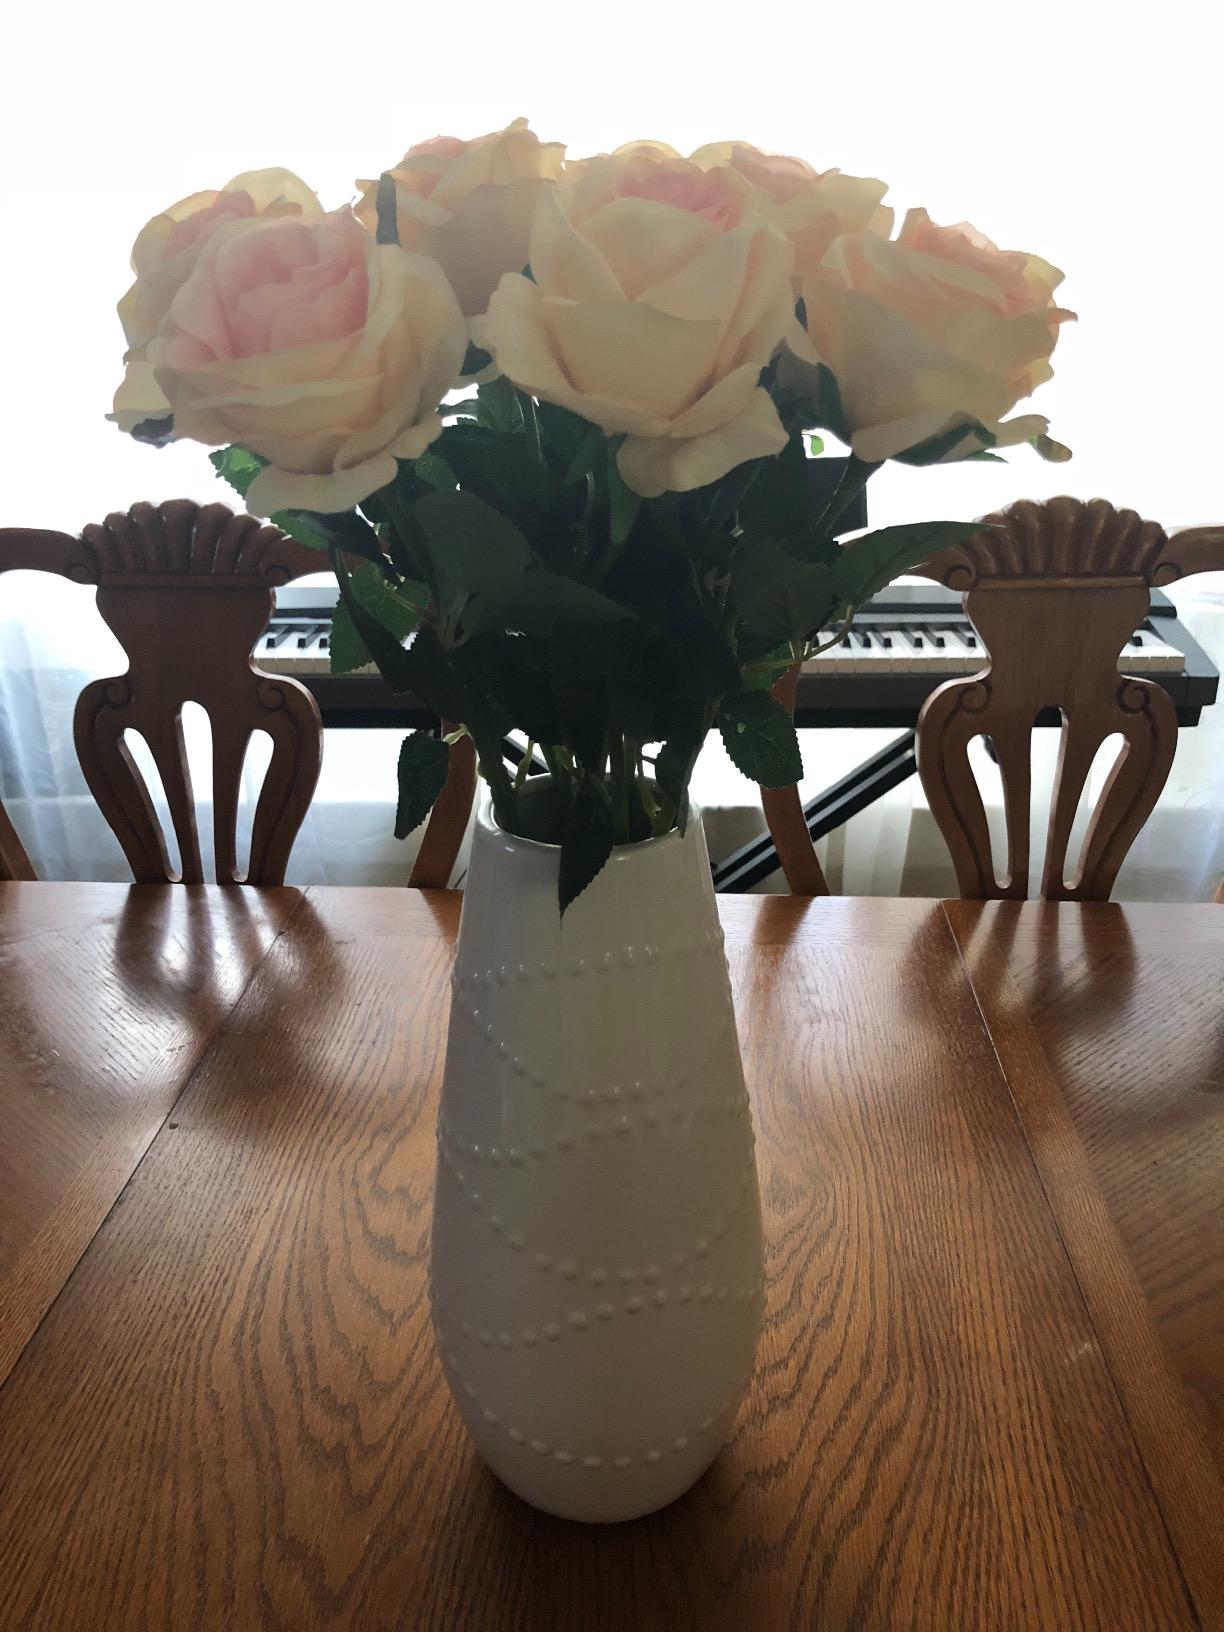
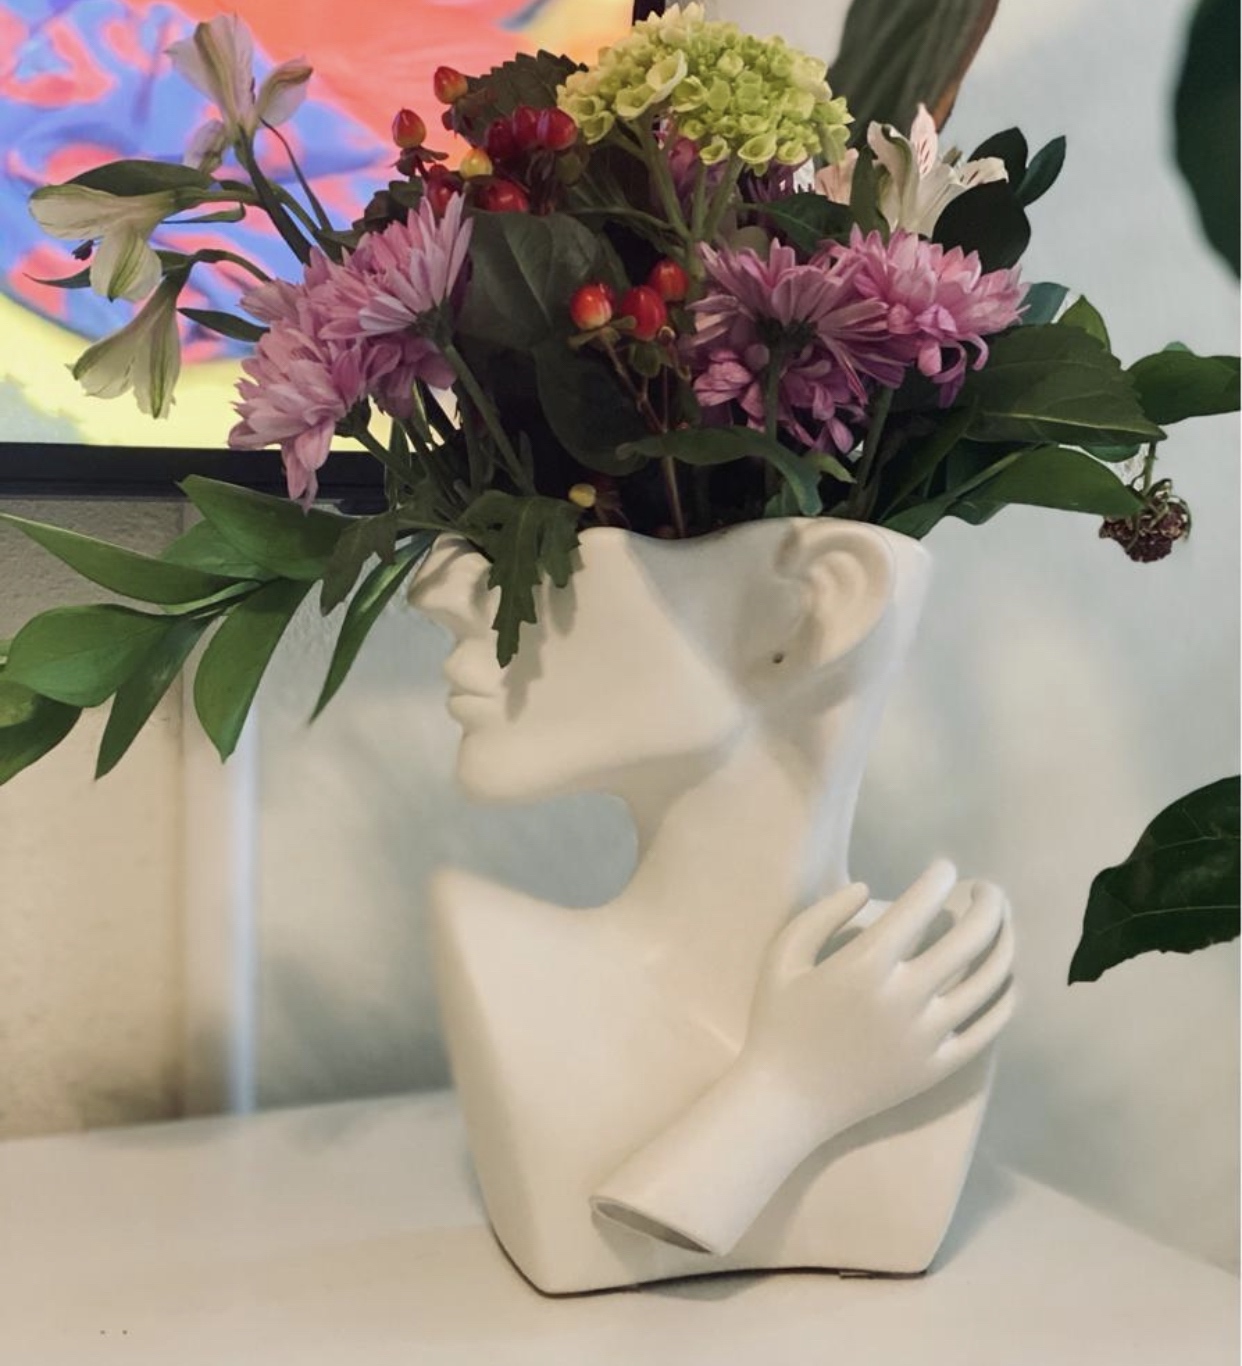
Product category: vase
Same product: no